Ryosuke Tada

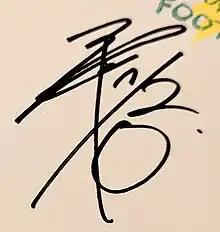
Autograph in 2022

is a Japanese football player who plays for Giravanz Kitakyushu.